Ravil Mingazov

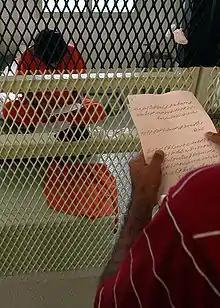
Following the Supreme Court's ruling in Rasul v. Bush the DoD was required to read a notice to every captive informing them that they would have an opportunity to learn why they were being held, and to offer a response, at their Combatant Status Review Tribunal.

Scholars at the Brookings Institution, led by Benjamin Wittes, listed the captives still